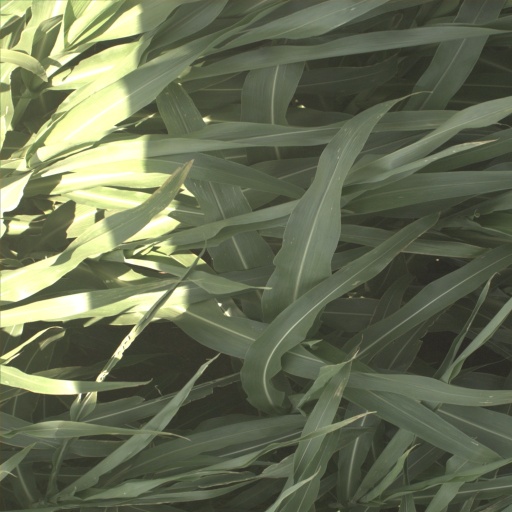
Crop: sorghum